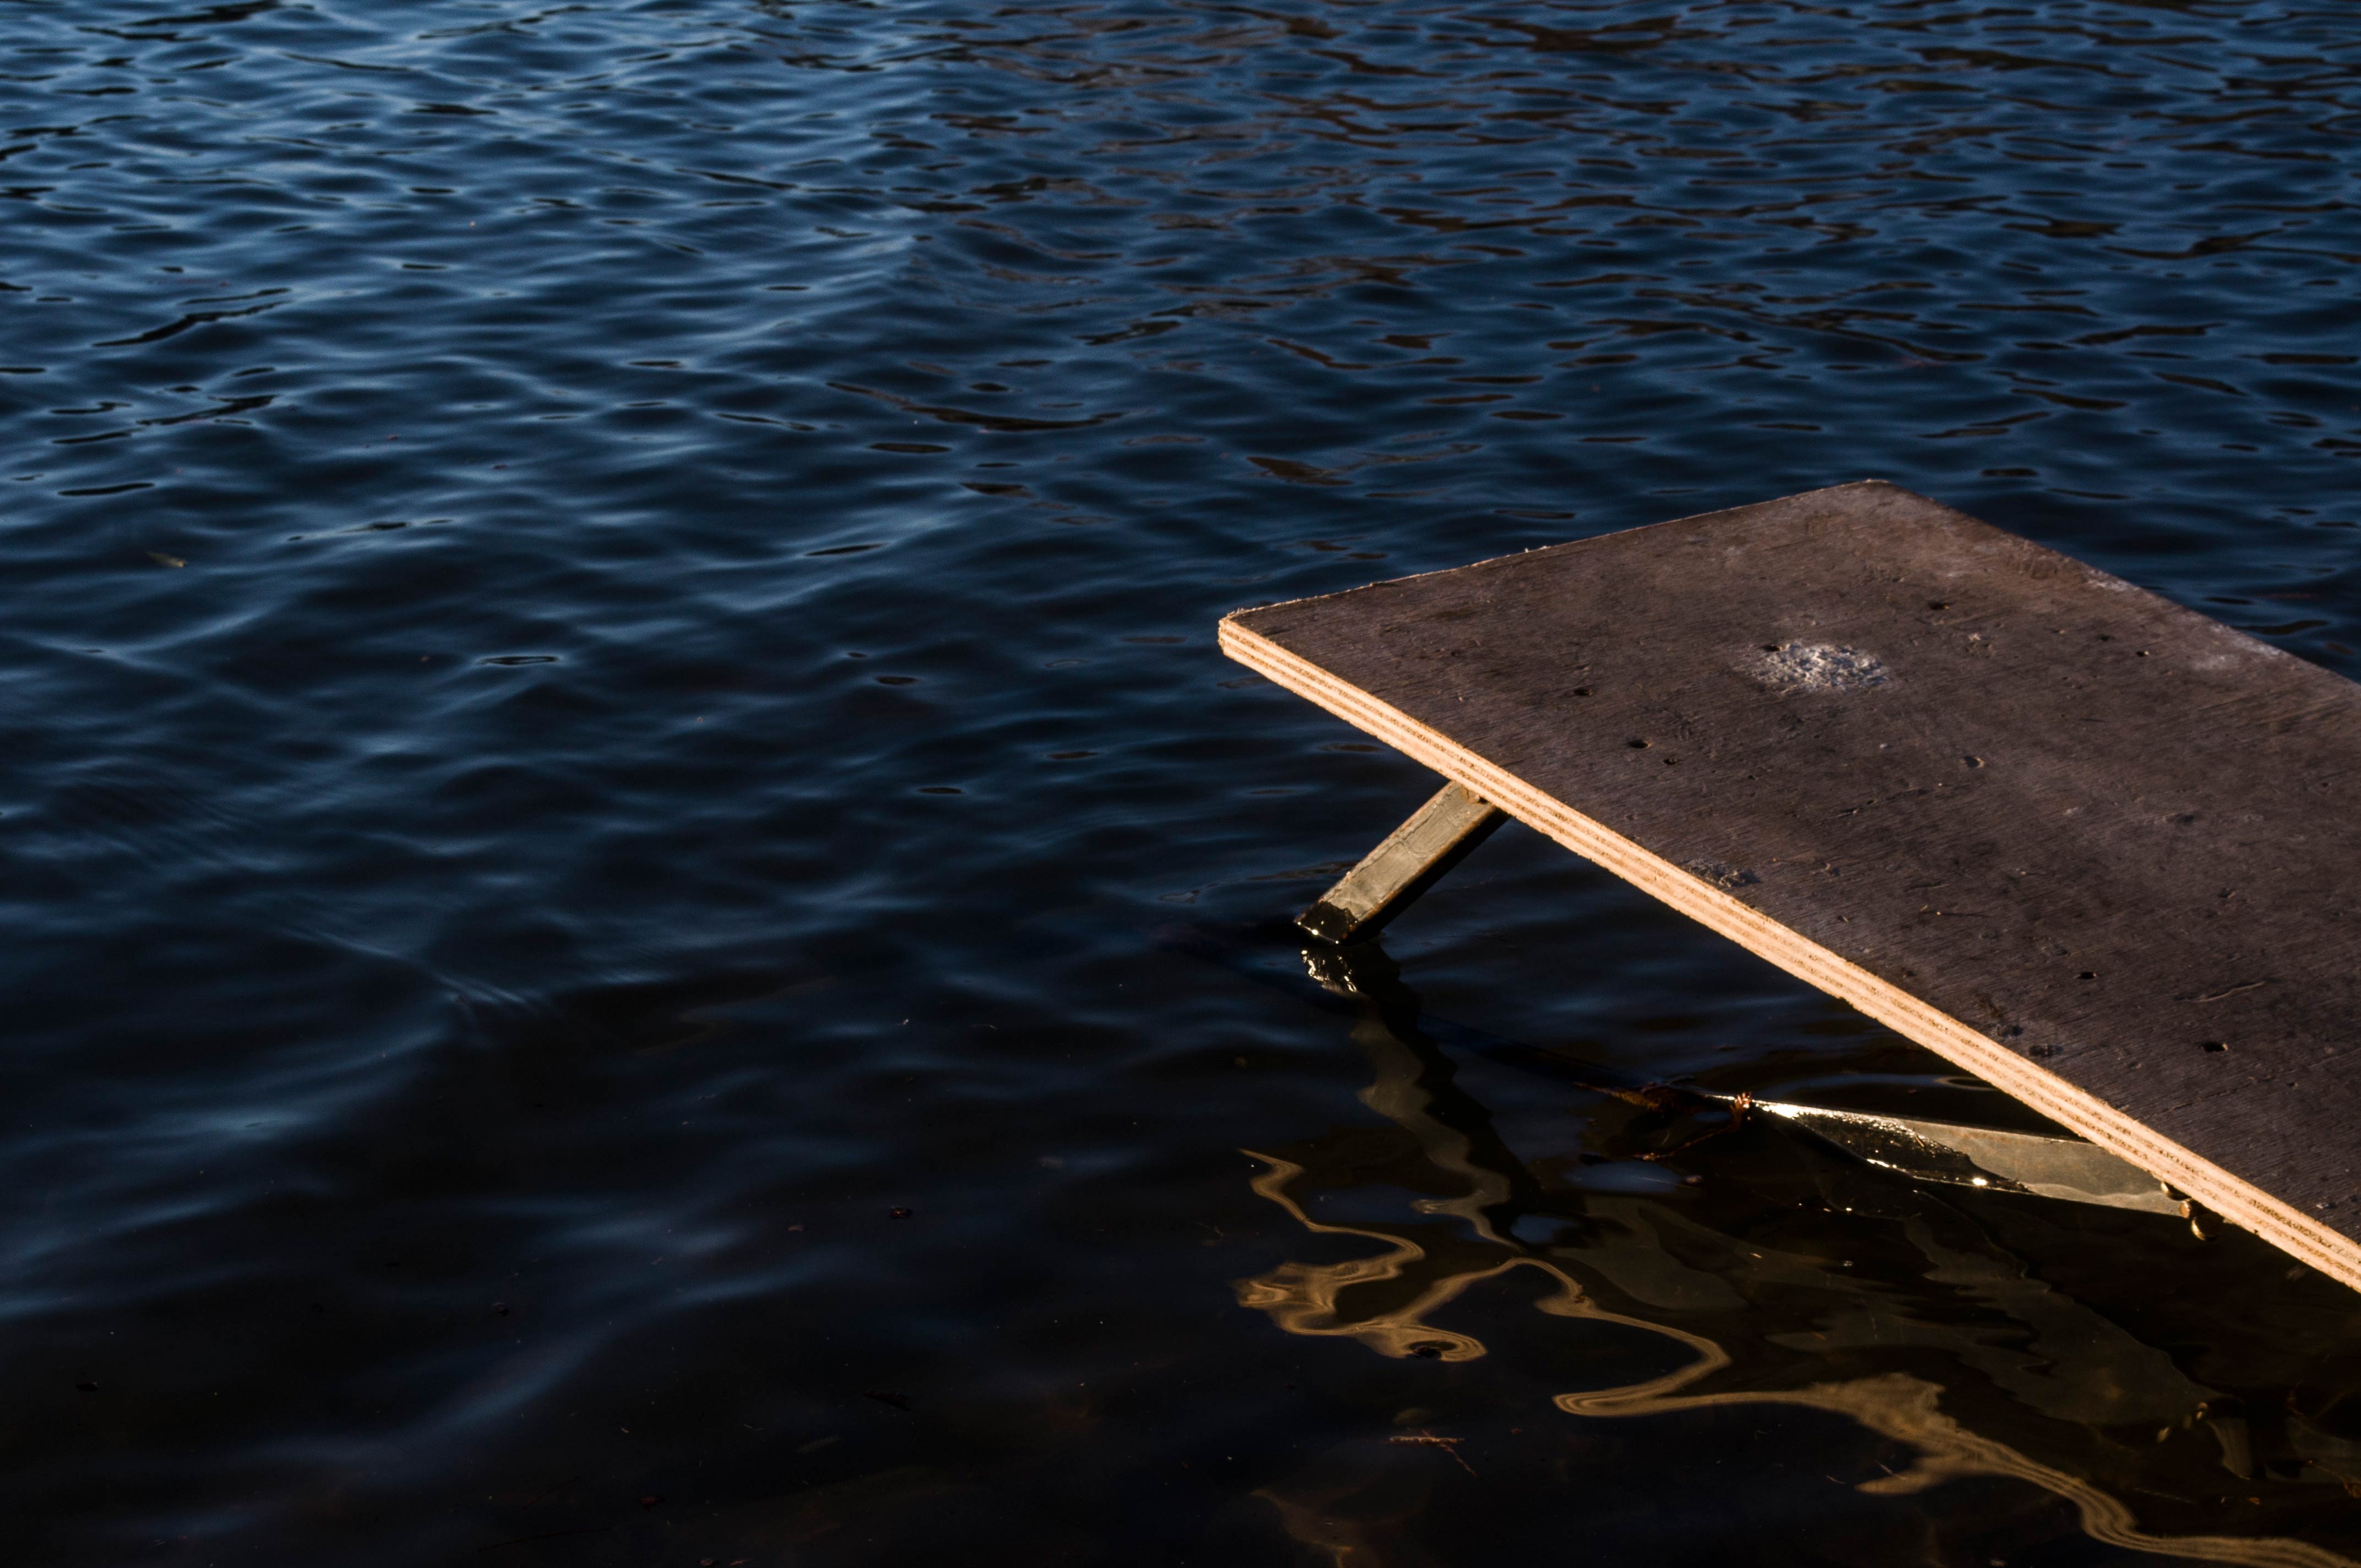
sea, water, blue, sky, lake, calm, dock, table, reflection, ocean, tree, sunlight, wood, river, horizon, furniture, boats and boating equipment and supplies, chair, vacation, vehicle